Electric motorcycles and scooters

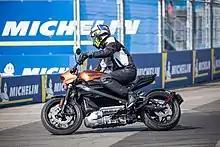
Harley-Davidson LiveWire

Electric motorcycles and scooters are plug-in electric vehicles with two or three wheels. Power is supplied by a rechargeable battery that drives one or more electric motors. Electric scooters are distinguished from motorcycles by having a step-through frame, instead of being straddled. Electric bicycles are similar vehicles, distinguished by retaining the ability to be propelled by the rider pedaling in addition to battery propulsion.